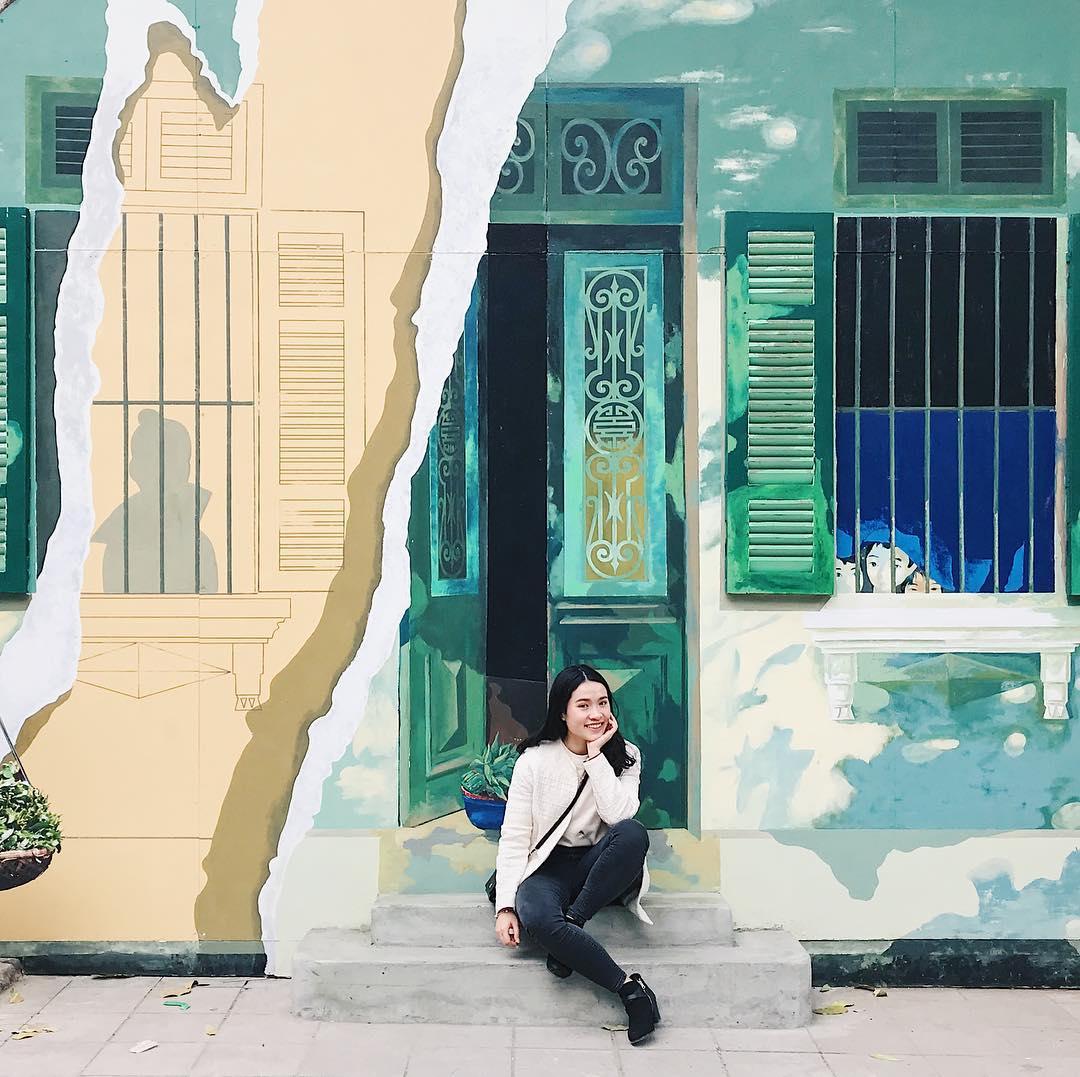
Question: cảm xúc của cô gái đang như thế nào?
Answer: cô gái đang cười